Dutch childcare benefits scandal

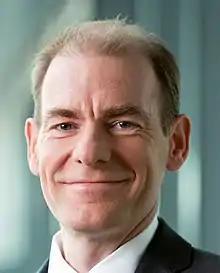
Menno Snel

On 1 July 2019, State Secretary for Finance Menno Snel established the Advisory Committee for the Implementation of Benefits (Dutch: "Adviescommissie uitvoering toeslagen"). The committee was chaired by former minister and former vice-chairman of the Council of State Piet Hein Donner, and was therefore nicknamed the "Donner Committee". The committee also included former State Secretary for Social Affairs and Employment Jetta Klijnsma and jurist . The task of this committee was to advise on how to improve the benefits system. The committee also had the specific task of assessing the scope for handling the childcare benefits scandal cases.